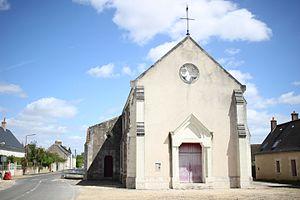
L'église Saint-Martin est une église paroissiale catholique, dédiée à saint Martin, située dans la commune de Montreuil-en-Touraine dans le département français d'Indre-et-Loire en région Centre-Val de Loire.
Montreuil-en-Touraine est une commune française du département d'Indre-et-Loire en région Centre-Val de Loire. Elle est rattachée à la communauté de communes du Val d'Amboise.